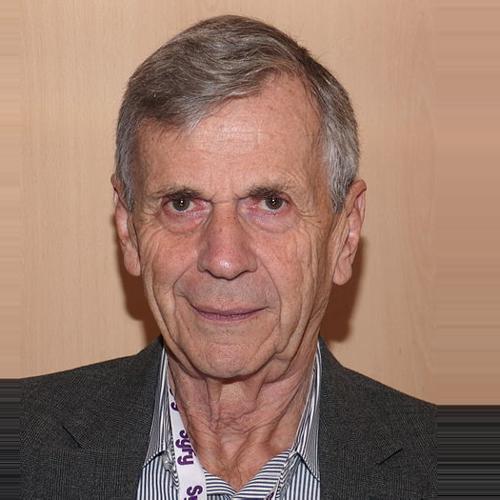
Age: 72